Misión Solidaria Manuela Espejo

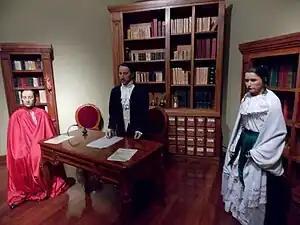
Wax representations of Manuela Espejo (right) with her brother Eugenio in the Alberto Mena Caamaño Museum.

The Misión Solidaria Manuela Espejo (Manuela Espejo Solidarity Mission) is part of an Ecuadorian social investigation for studying, registering, and georeferencing disabled people. This allows information about who these people are, how many of them they are, where they are, how they are, and what they need to be recorded and used accordingly.